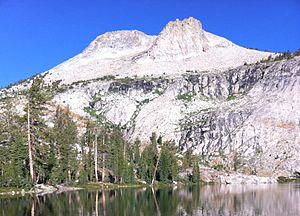
Le mont Hoffmann est un sommet de la Sierra Nevada, aux États-Unis. Il culmine à 3 308 mètres d'altitude dans le comté de Mariposa, en Californie, au sein de la Yosemite Wilderness, dans le parc national de Yosemite.